Karakulino, Karakulinsky District, Udmurt Republic

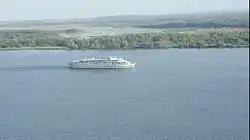
an image of Karakulino, Karakulinsky District, Udmurt Republic

Karakulino is a rural locality (a "selo") and the administrative center of Karakulinsky District in the Udmurt Republic, Russia. Population: